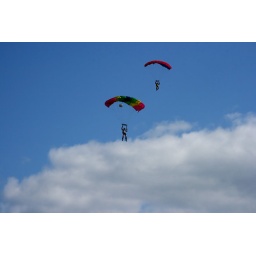
walking in clouds